Atlantic horseshoe crab

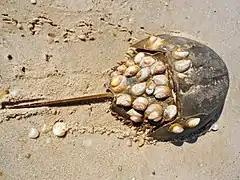
Atlantic horseshoe crab with attached "Crepidula" shells on the Delaware Bay beach in Villas, New Jersey.

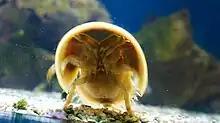
Underside view of a living male crab, showing the mouth, gills and legs

This group of animals is also known as horsefoot, or saucepan. Some people call the horseshoe crab a "helmet crab", but this common name is more frequently applied to a true crab, a malacostracan, of the species "Telmessus cheiragonus". The term "king crab" is sometimes used for horseshoe crabs, but it is more usually applied to a group of decapod crustaceans.